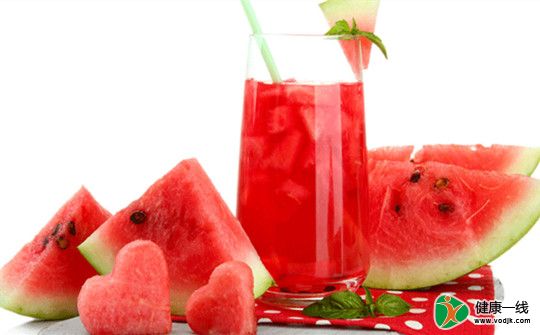
Label: trash